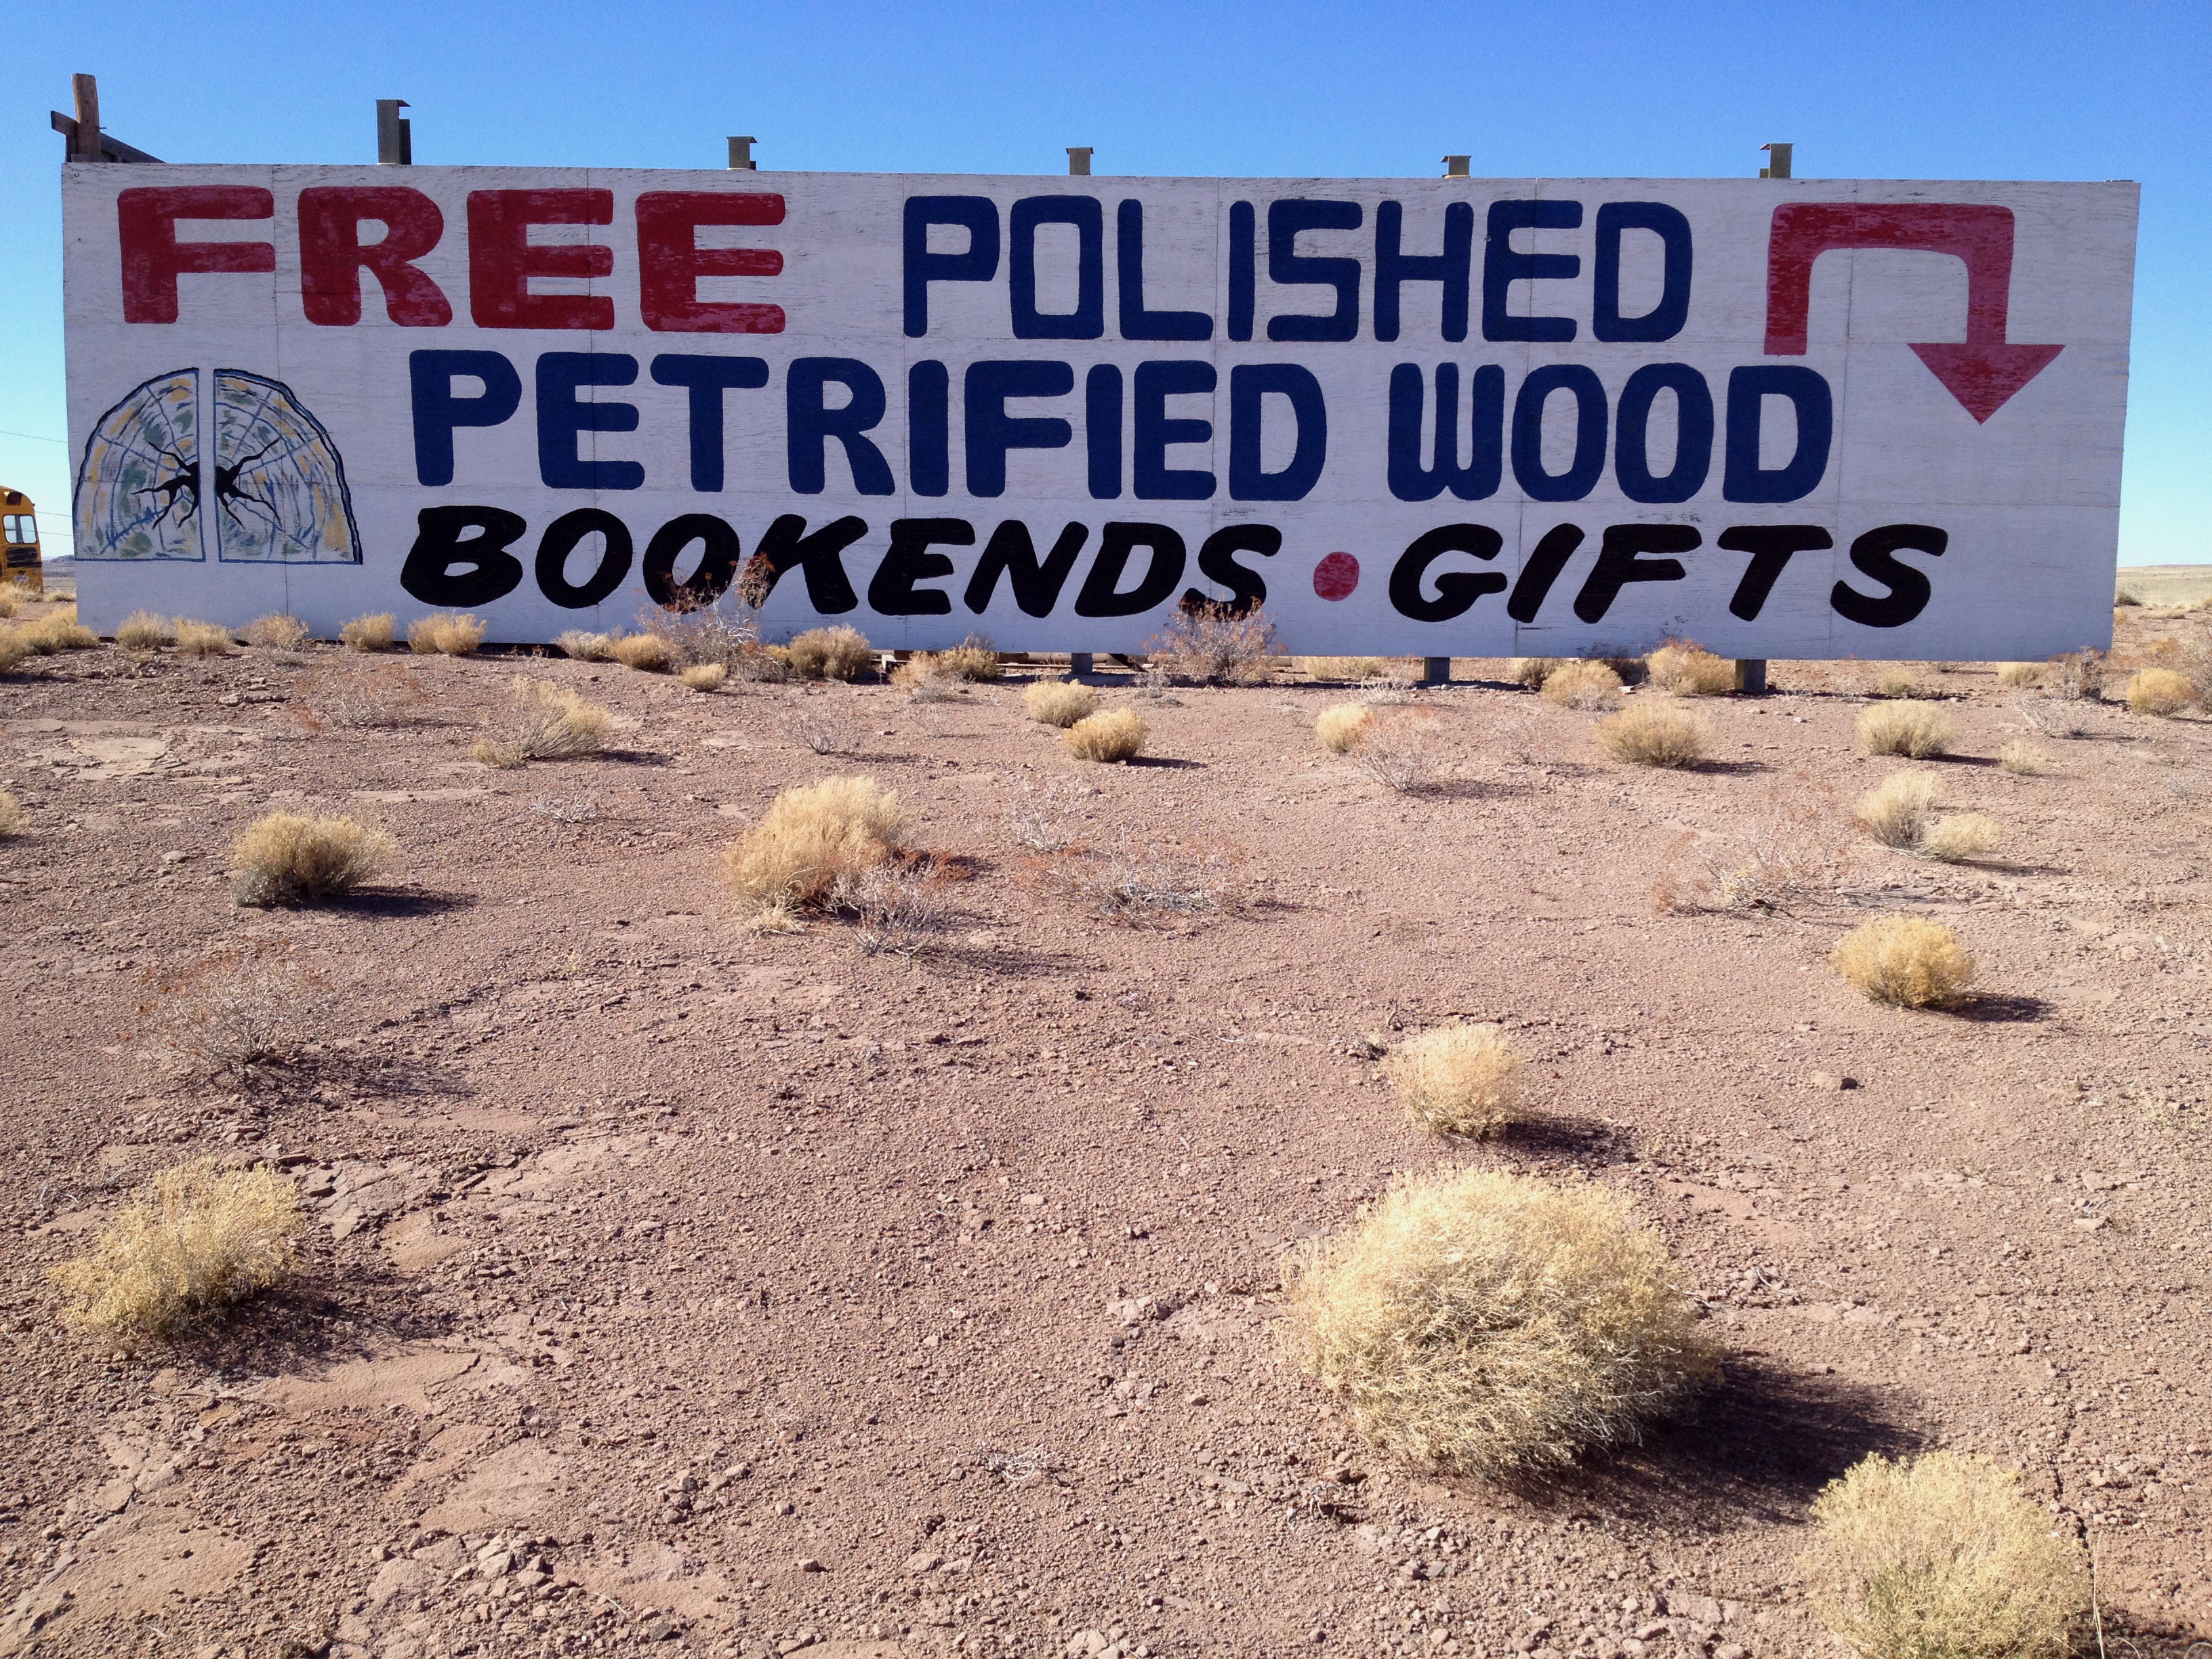
landscape, sand, sign, soil, signage